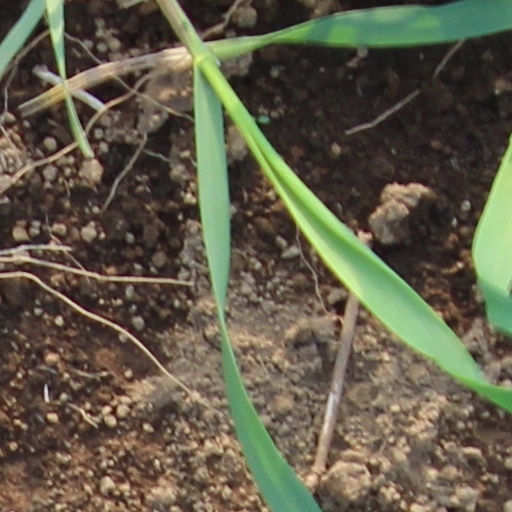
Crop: wheat